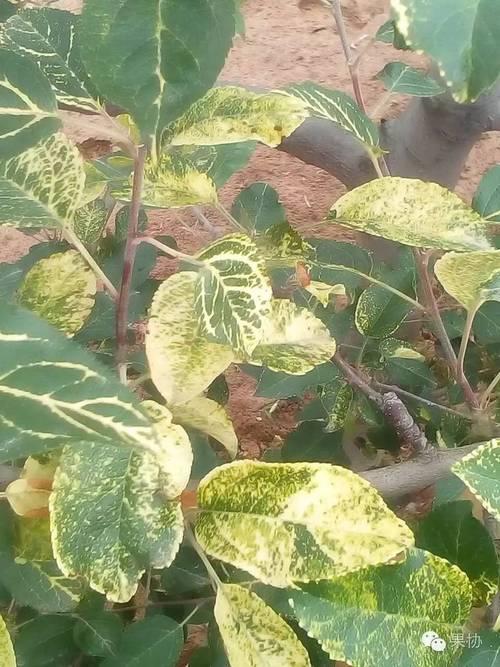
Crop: apple
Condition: mosaic_virus